Michael Farrar-Bell

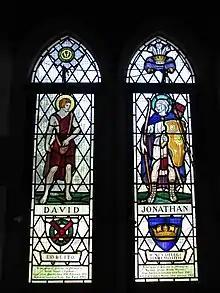
Stained-glass window by Farrar-Bell in St Mary's Church, Fittleworth, West Sussex

Michael Charles Farrar Bell, later Farrar-Bell (1911–1993) was a British stained glass and postage stamp designer.